Sandford, Devon

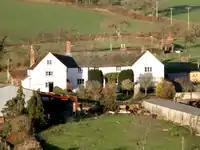
Ruxford Barton, Sandford

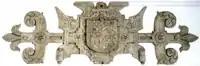
1608 strapwork plaster escutcheon of four quarters in upstairs bedroom of Ruxford Barton. Armorials 1&4: "Chequy or and gules, a chief vair a mullet for difference" (Chichester); 2: "Argent, a chevron engrailed gules between three lion's faces azure a crescent for difference" (Copleston of Eggesford); 3: "Gules, a pair of wings conjoined ermine" (de Reigny of Eggesford). With initials "EC" and "AC" for Edward Chichester, 1st Viscount Chichester (1568–1648) and his wife Anne Copleston (1588–1616)

Effigies of Sir John de Sully (1282–1388), KG, and his wife Isobel exist in Crediton Parish Church. Sully was lord of the manor of Iddesleigh, but was said by Westcote (d.circa 1637) to have had his seat at "Rookesford, lately the land of Chichester and alienated to Davye", i.e. Ruxford, in the parish of Sandford about 1/2 mile north-west of Crediton. He held "Rokysforde" from the overlord John de Raleigh of Raleigh in the parish of Pilton, as is evidenced in the latter's deed of 1362 now held in the North Devon Record Office. The heir of John de Raleigh by marriage to his daughter Thomasine was the Chichester family of Raleigh. According to Hoskins the estate of Ruxford is recorded in a charter dated 930 in which a large estate was granted to the canons of Crediton Church. The existing farmhouse known as Ruxford Barton was rebuilt in 1608 by the Chichester family, as is evidenced by a strapwork cartouche in plaster-work displaying the arms of that family with initials and date 1608, in the principal bedroom on the first floor of the parlour wing.